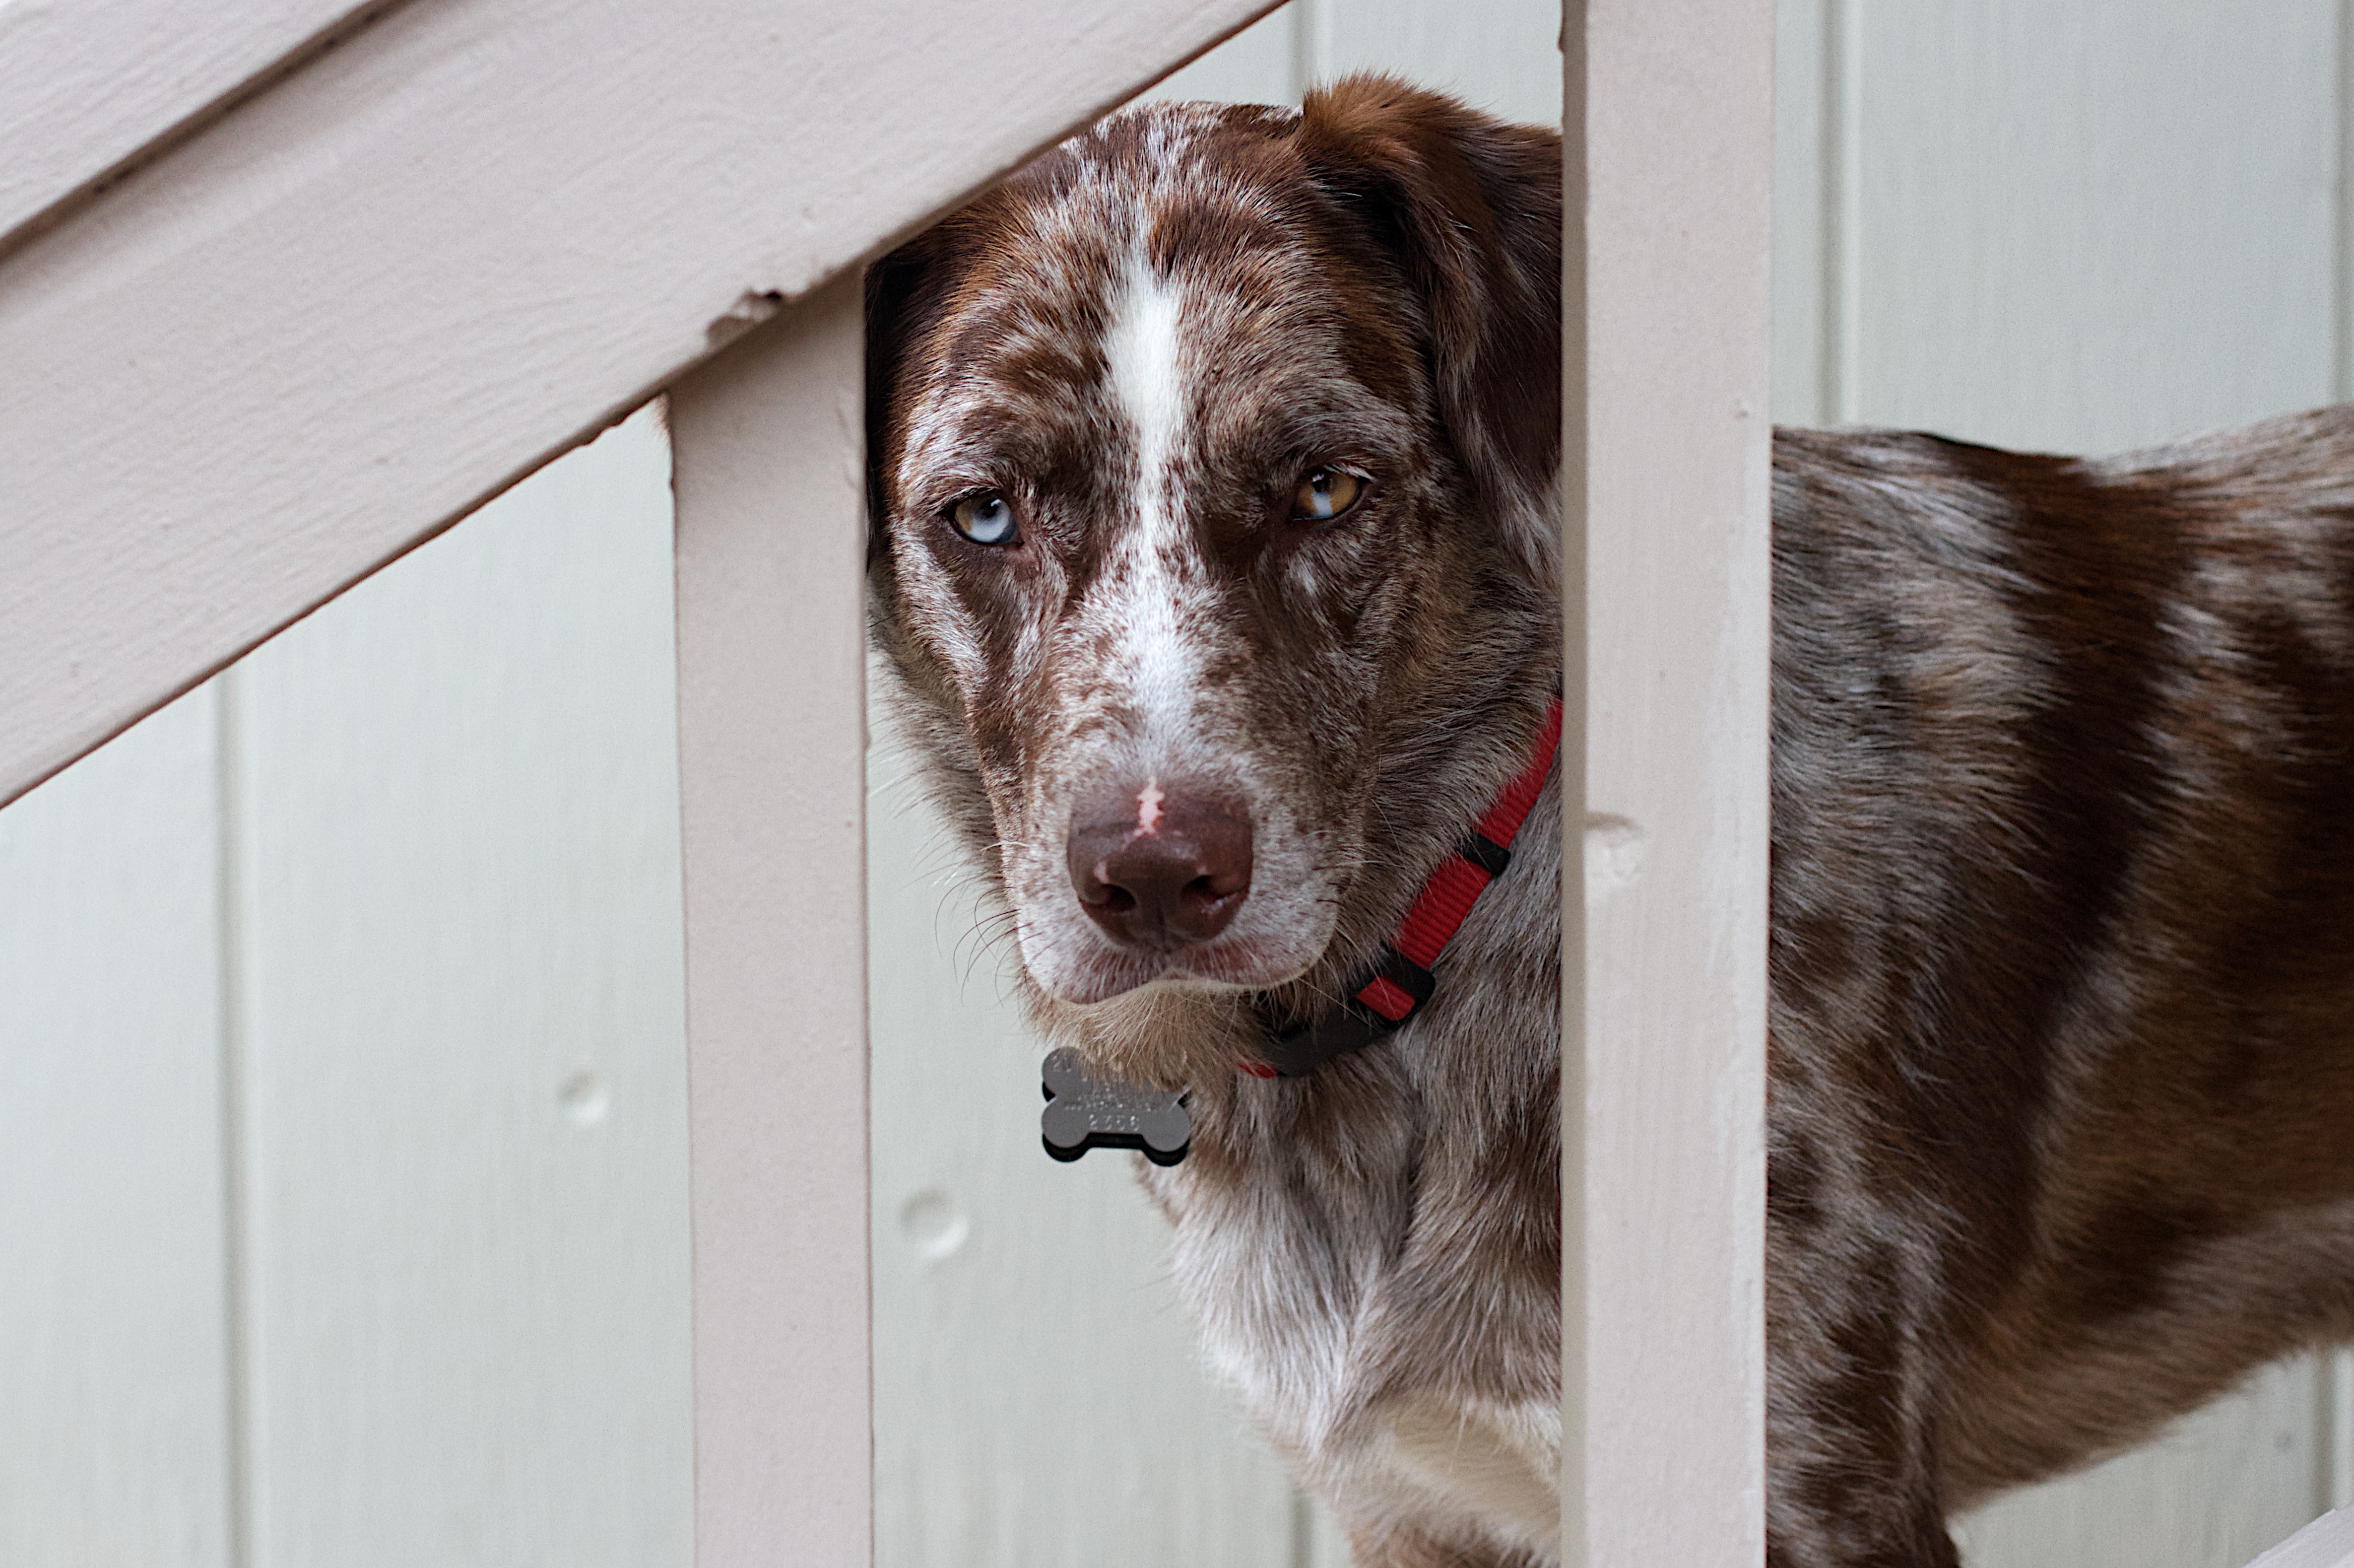
puppy, dog, mammal, vertebrate, felix, animal shelter, street dog, dog like mammal